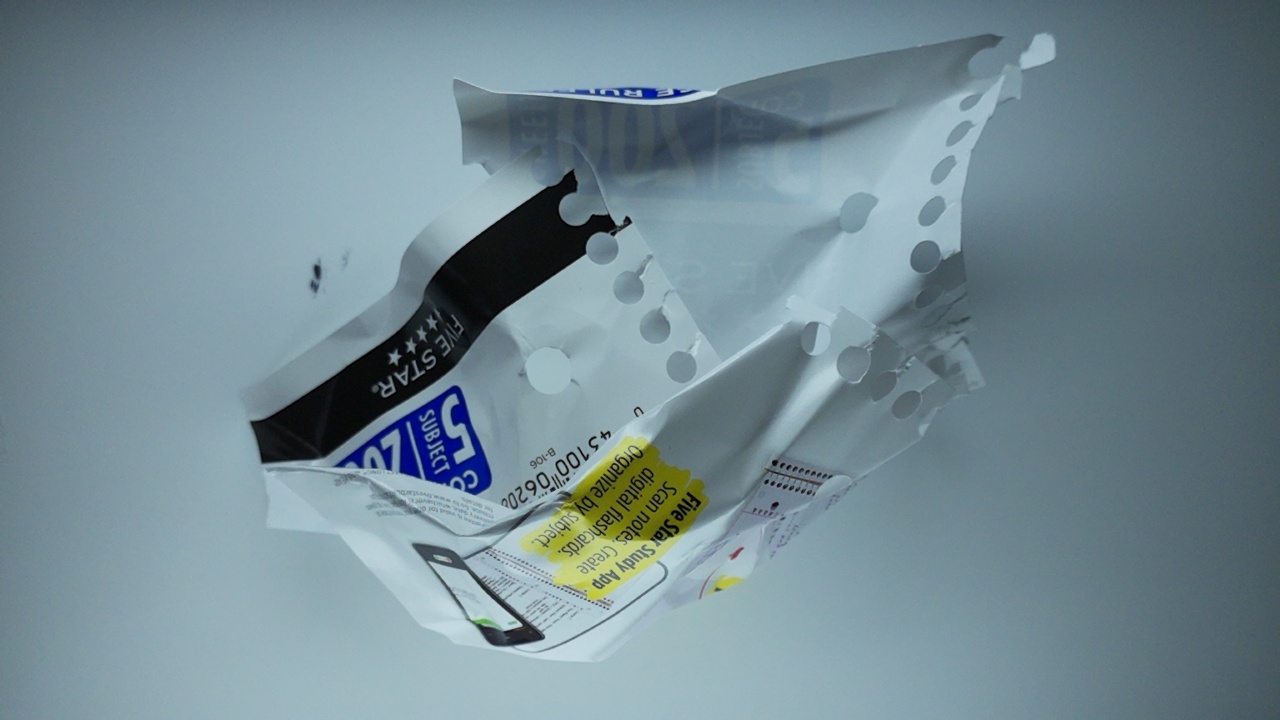
Label: recycle